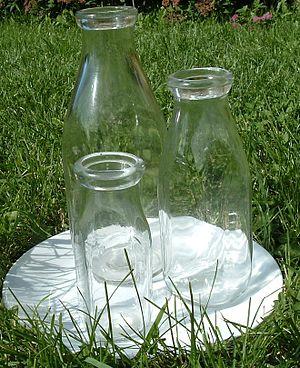
Bouteilles de lait utilisées au Canada autour de 1950. Une pinte (1,14 l), une chopine (0,57 l), toutes deux pour le lait, et un demiard (0.285 l), pour la crème
Une pinte est une unité de mesure de volume pour des liquides. La pinte se subdivise en deux chopines.
Le demiard est une mesure de capacité pour les liquides contenant le quart d'une pinte ou bien la moitié d'une chopine. Le mot provient probablement de « demi-chopine ».
Une chopine est un verre à bière ainsi qu'une mesure de capacité pour des liquides. Le terme est attesté depuis le XIIᵉ siècle, de l'allemand Schoppen, « puisoir de brasseur ». La chopine se subdivise en deux demiards et équivaut à la moitié d'une pinte de Paris, unité de mesure désuète, soit un peu moins d'un demi-litre.